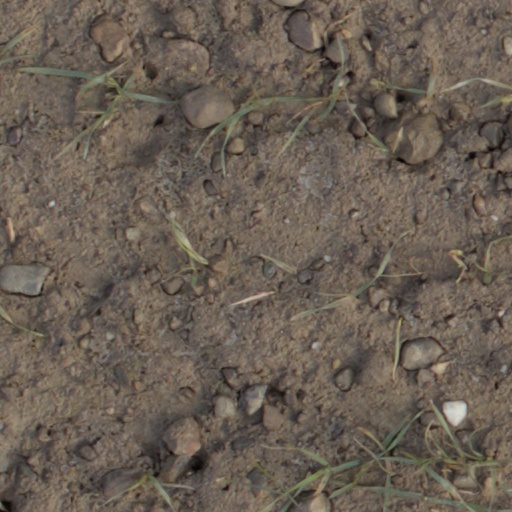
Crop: wheat